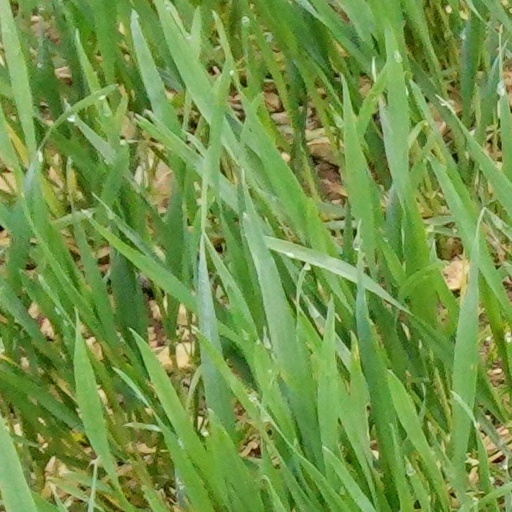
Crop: wheat